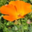
Label: poppy